Dion Dublin

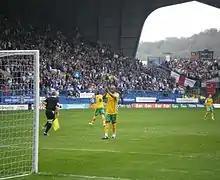
Dion applauds Norwich City fans before kick-off in his final appearance for the Canaries, Hillsborough, 4 May 2008

In the spring of 2008, Dublin was approached by Jimmy Quinn, then manager of Cambridge United (now in the Conference National), about joining his old club for the 2008–09 season. However, the player would not change his mind about retiring. He was voted the club's Player of the Year and awarded the Barry Butler trophy on 26 April 2008 in his final season as a footballer, at his penultimate game, and on his final appearance at Carrow Road. Dublin played his final game on 4 May 2008, featuring in Norwich's 4–1 loss to Sheffield Wednesday in front of 36,208 fans at Hillsborough – the highest Championship attendance that season. When he was taken off in the 66th minute, Dublin received a standing ovation from both sets of supporters and players, and referee Mark Clattenburg.